José Ortiz (comics)

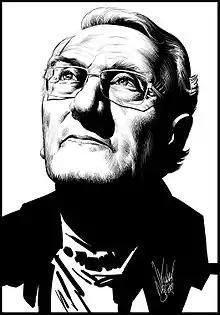
José Ortiz by Michael Netzer

José Ortiz Moya (1 September 1932 – 23 December 2013) was a Spanish comics artist, best known for several collaborations with Antonio Segura, such as the series "Hombre".